Gestelnburg

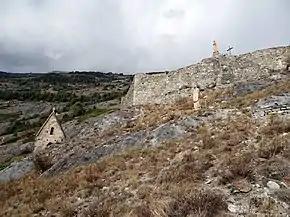
Ruins and wooden schulptures seen from below.

On the right, one can see the remains of the lowest fortification walls, of a water cistern, and of auxiliary buildings. Further up was the main building of the castle, with a floor plan measuring approximately 13 by 40 meters. This building occupied the entire width of the ridge and its walls, which are still preserved, have an impressive thickness of up to 3 meters. Uphill there is a moat, which, on one hand, protected the castle building from above, and, on the other hand, represented an obstacle to attain the uppermost part of the castle. The uppermost part was dominated by a round tower. Today, only the remains of the tower walls are visible, and a cross has been erected on this spot. The tower was protected by additional walls and by another moat from above. This castle could be defended very well and was able to withstand sieges successfully.